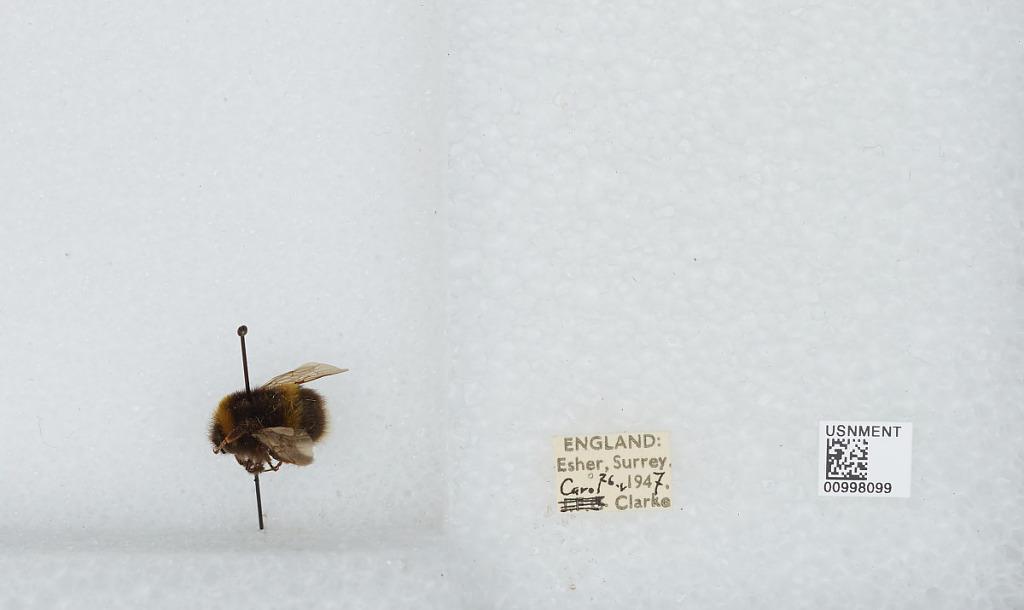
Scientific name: Bombus (Bombus) lucorum (Linnaeus)
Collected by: C. Clarke
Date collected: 1947-5-26
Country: United Kingdom
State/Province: England
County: Surrey
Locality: Esher, Elmbridge
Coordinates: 51.3691, -0.365